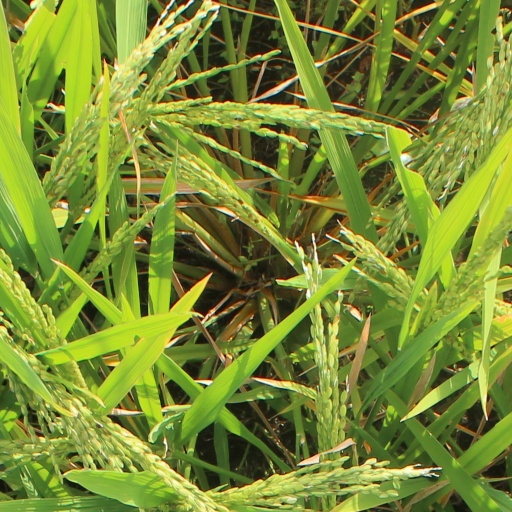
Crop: rice